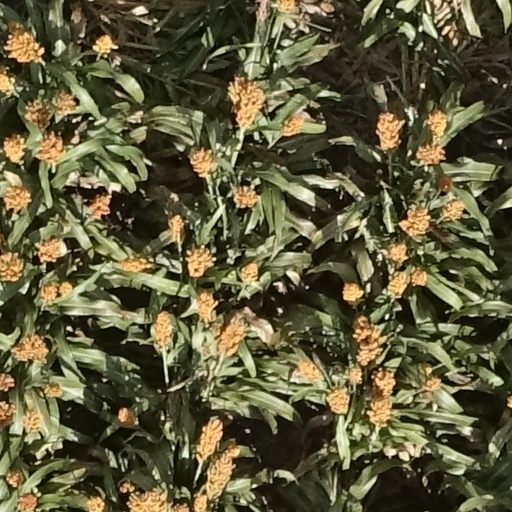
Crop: sorghum